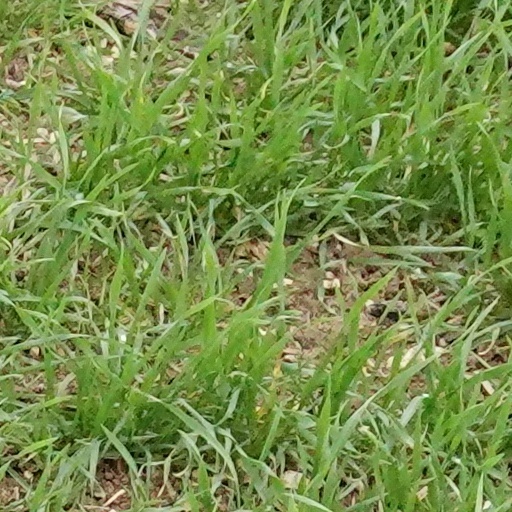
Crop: wheat